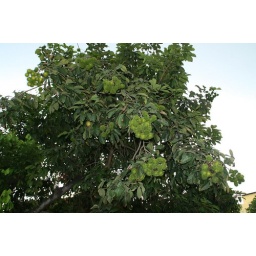
Rambutan trees are common in our neighbourhood. They are grown for the fruits and shade.